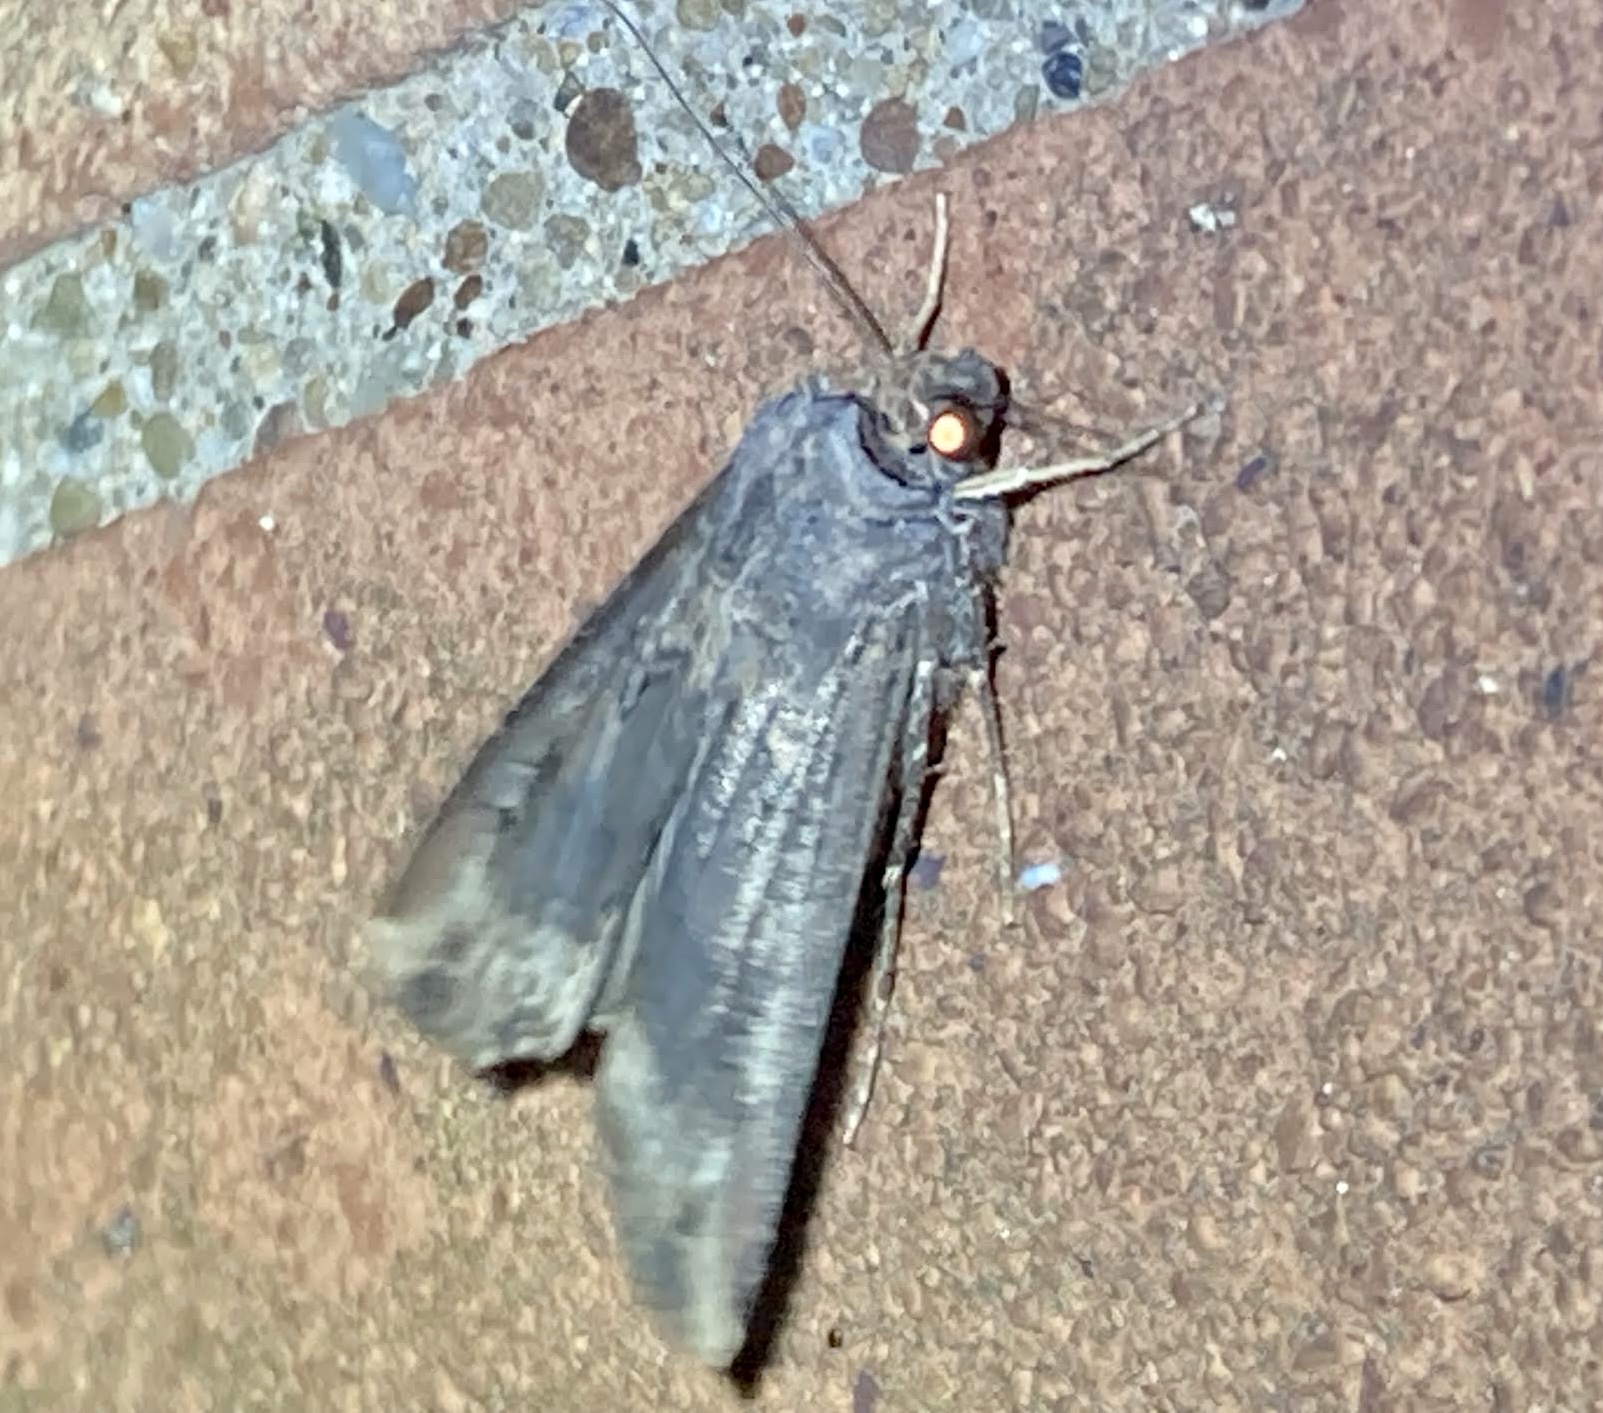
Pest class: cutworms